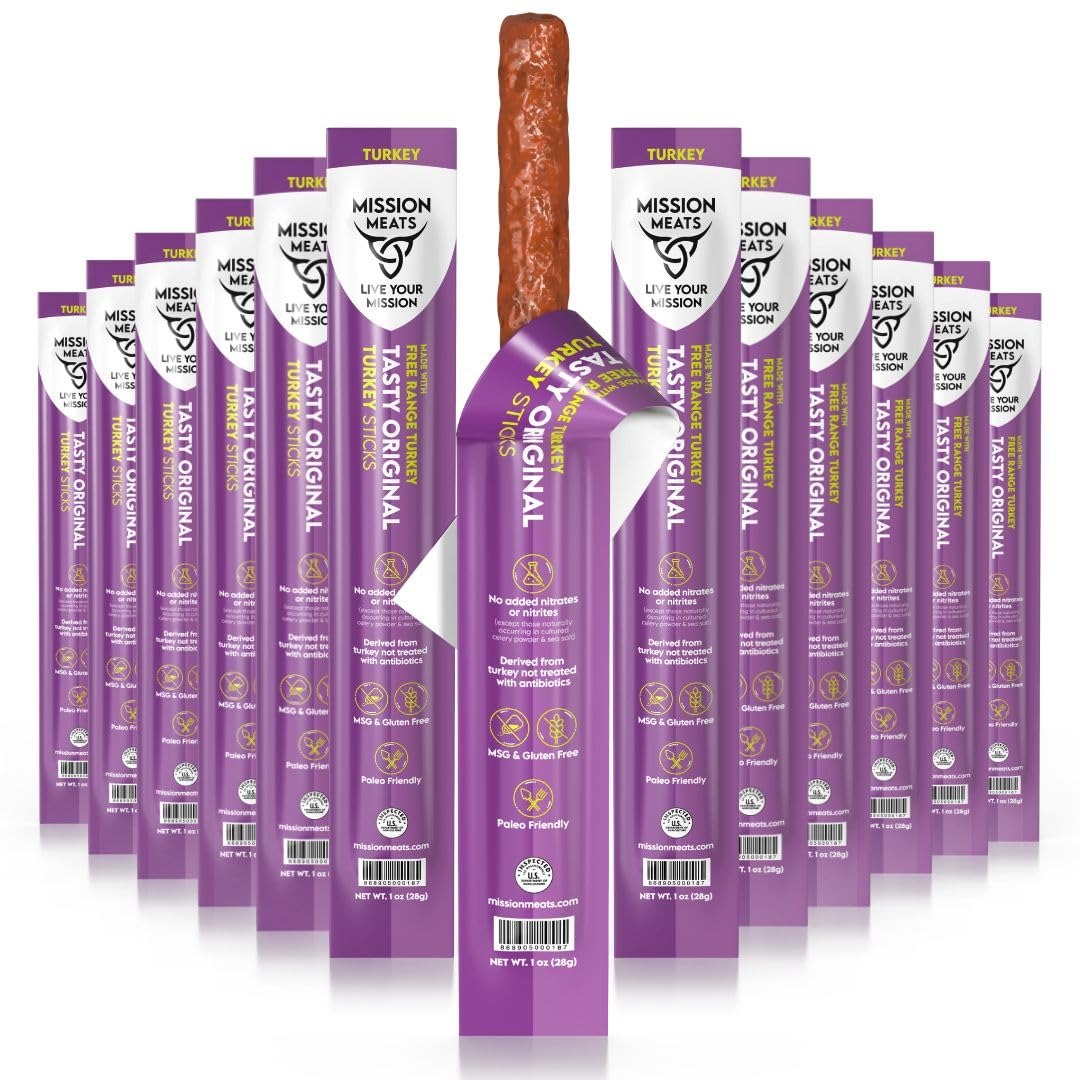
Item Name: Mission Meats Turkey Sticks – Free Range, Gluten Free, Whole 30, Paleo, Keto Meat Sticks, Sugar Free Jerky Turkey Sticks Individually Wrapped, 1oz (Original, Pack of 48)
Bullet Point 1: DELICIOUS HEALTHY SNACKING: Each 1oz free range turkey stick has 9g of protein, zero sugar, low fat, low carbs, and only 50 calories. Each turkey stick is individually wrapped and ready for healthy, on-the-go snacking. From school lunches, in the car, between meetings at the office, or on game day - Mission Meats is the perfect, high protein snack. This pack contains (48) 1oz sticks.
Bullet Point 2: MADE WITH 100% FREE RANGE TURKEY: Mission Meats turkey sticks are antibiotics free, have no fillers, no added hormones, no MSG, no nitrates or nitrites (except those naturally occurring in celery powder & sea salt), no sugar, and are made in the USA. Our recipe is simple, clean ingredients you know.
Bullet Point 3: ORIGINAL FLAVOR: Mission Meats Tasty Original Turkey Sticks are made with the perfect blend of spices and seasoned to be the ideal, guilt free, healthy snack that the whole family will love!
Bullet Point 4: TOP 9 ALLERGEN FREE & DIET FRIENDLY: Mission Meats turkey sticks are gluten free, nut free, soy free, dairy free, and has 0g of sugar. Made in a facility free of dairy, eggs, nuts, fish, crustaceans, shellfish, gluten, soy, and sesame. These turkey sticks are keto, paleo, and Whole 30 friendly. With zero grams of sugar, 9g of protein, and 50 calories, and clean ingredients - Mission Meats is a delicious way to keep healthy & satisfied on any diet.
Bullet Point 5: MISSION MEATS: Our mission is simple. Do good. Be good. Make good, clean meat snacks. And if we fall short in that, you let us know - we'll always do good by our customers. That's our mission.
Value: 48.0
Unit: Ounce

Price: 24.99